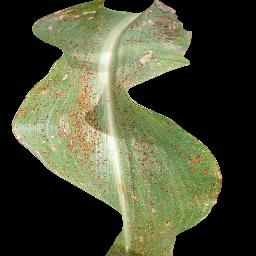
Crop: corn
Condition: (maize)_common_rust